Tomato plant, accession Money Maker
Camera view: tilt-top (135 deg); turntable rotation: 0 degrees
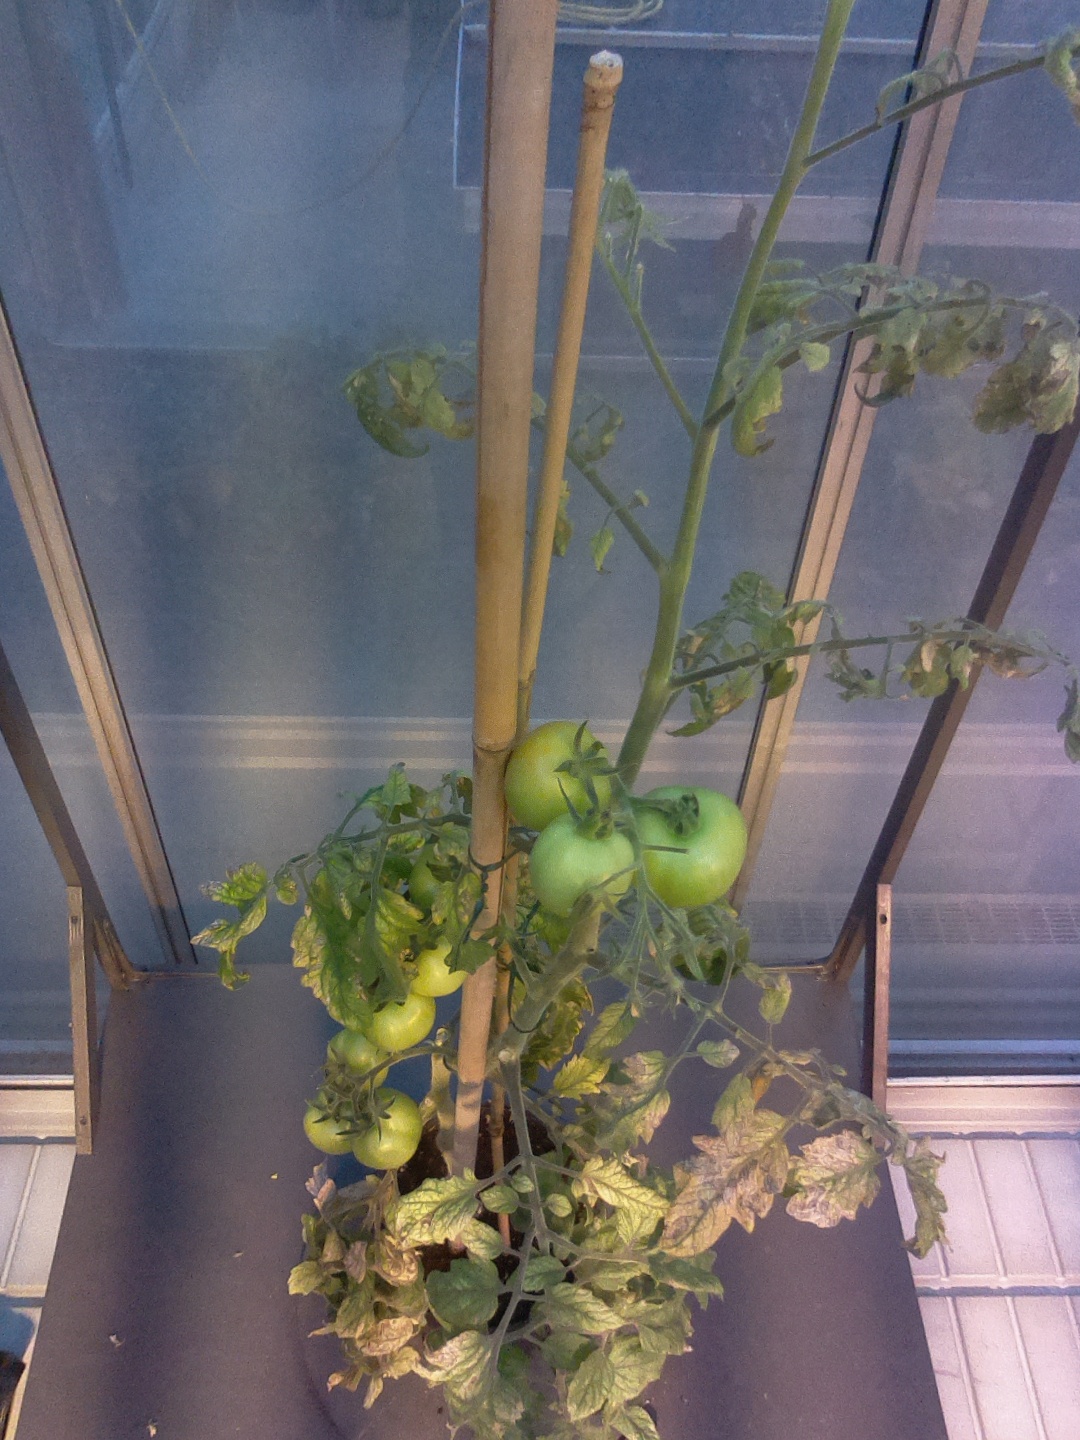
BBCH growth stage 79: 90% -100% of final fruit size